Describe the emotion expressed in this image:  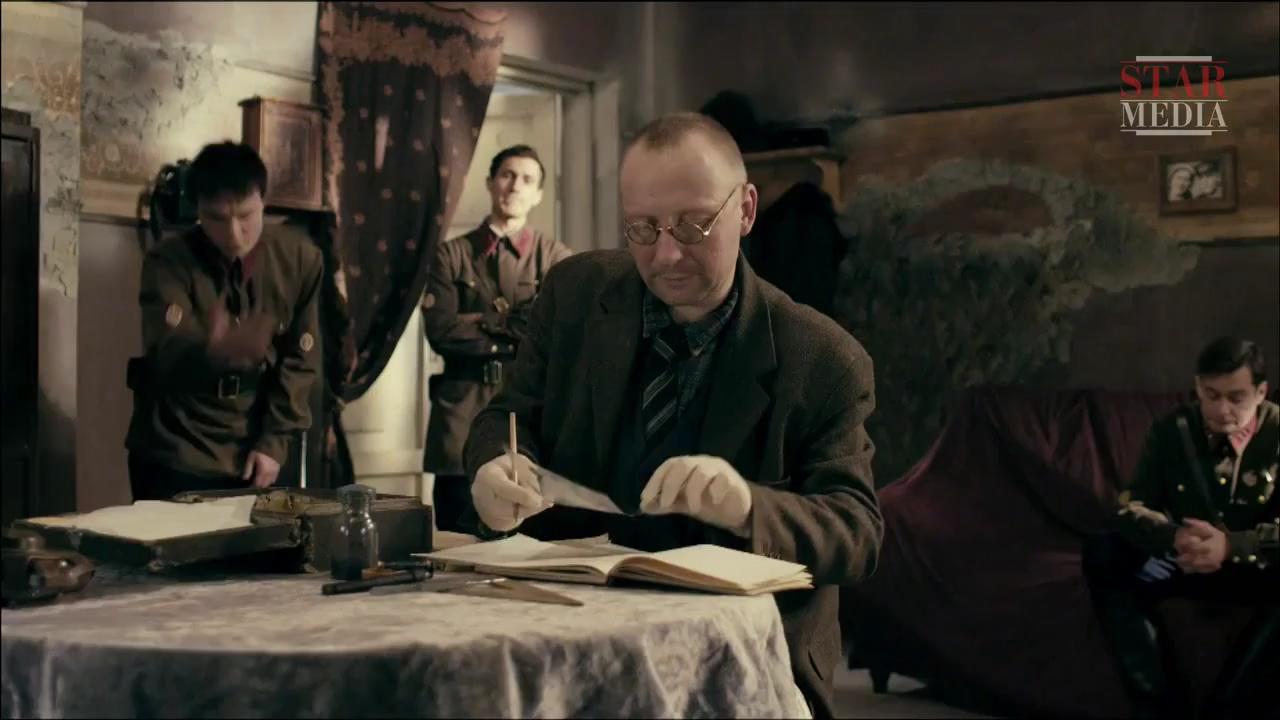
This person displays Pain, valence and arousal with low intensity.